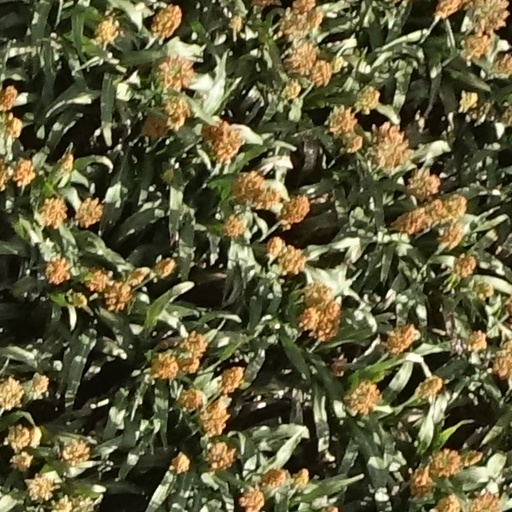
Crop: sorghum